History of the metric system

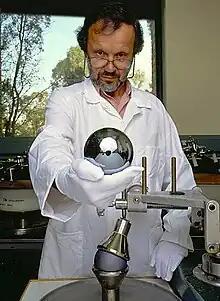
A precisely manufactured silicon sphere intended as a replacement for the IPK

From the early 1990s, the International Avogadro Project worked on creating a 1 kg, 94 mm, sphere made of a uniform silicon-28 crystal, with the intention of being able replace the IPK with a physical object which would be precisely reproducible from an exact specification. Due to its precise construction, the Avogadro Project's sphere is likely to be the most precisely spherical object ever created by humans.